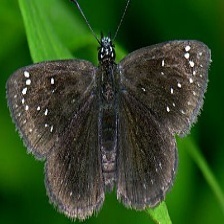
Species: SOOTYWING